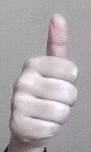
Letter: aleff